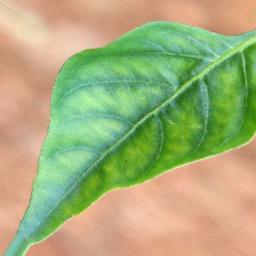
Label: healthy